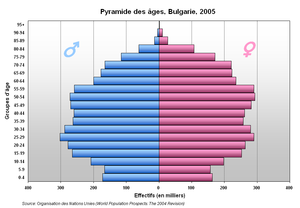
Pyramide des âges, Bulgarie, 2005
La démographie de la Bulgarie se caractérise par un dépeuplement marqué de son territoire. Avec une population estimée de 6 952 000 habitants en 2019, la Bulgarie est le 16ᵉ pays le plus peuplé dans l'Union Européenne. La plupart d'eux sont bulgares, et les autres grands groupes ethniques sont les Turcs et les Roms. Le taux d'urbanisation est de 73 %. La plus grande ville est la capitale Sofia avec ses 1 270 000 habitants, qui représentent 17 % de la population totale du pays. Les autres grandes villes sont Plovdiv, Varna, Bourgas et Roussé.